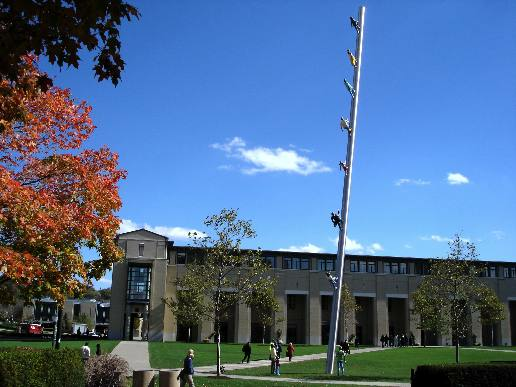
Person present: No